Soyuz MS-05

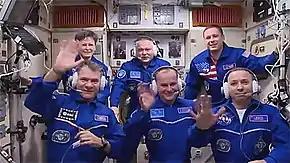
The Expedition 52 crew expanded to six. In the front row from left are the newest crew members Paolo Nespoli, Sergey Ryazanskiy and Randy Bresnik. In the back row are Peggy Whitson, Fyodor Yurchikhin and Jack Fischer.

Soyuz MS introduces following upgrades: more efficient solar panels, the new Kurs-NA approach and docking system, which has a mass of less than half that of its predecessor, additional micro-meteoroid debris shielding, a modified docking and attitude control engine – which will add redundancy during docking and deorbit burns, a main computer, TsVM-101, which has a mass (8.3 kg) of only one-eighth that of its Argon-16 predecessor (70 kg) and a smaller volume, a unified digital command/telemetry system that allows telemetry to be transmitted via Luch relay satellites for control of the spacecraft as well as to provide crew with positioning data when the spacecraft is out of range of ground tracking stations and upgraded GLONASS / GPS and COSPAS-SARSAT satellite systems to provide more accurate location services during search/rescue operations after landing.